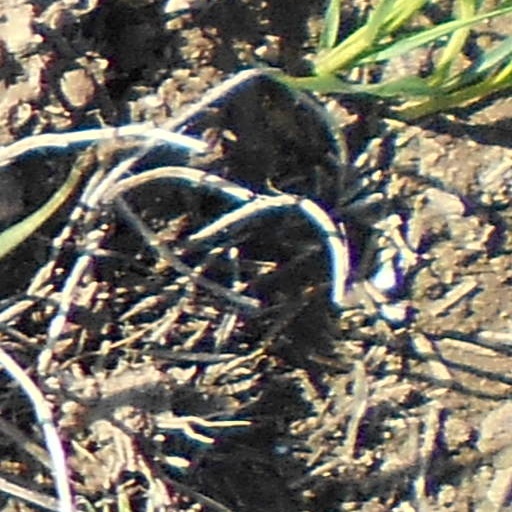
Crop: wheat